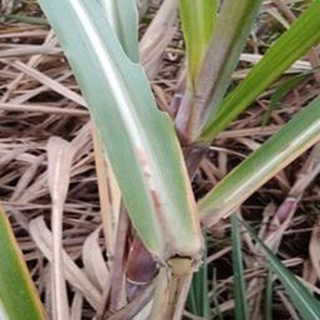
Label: sugarcane_red_rot